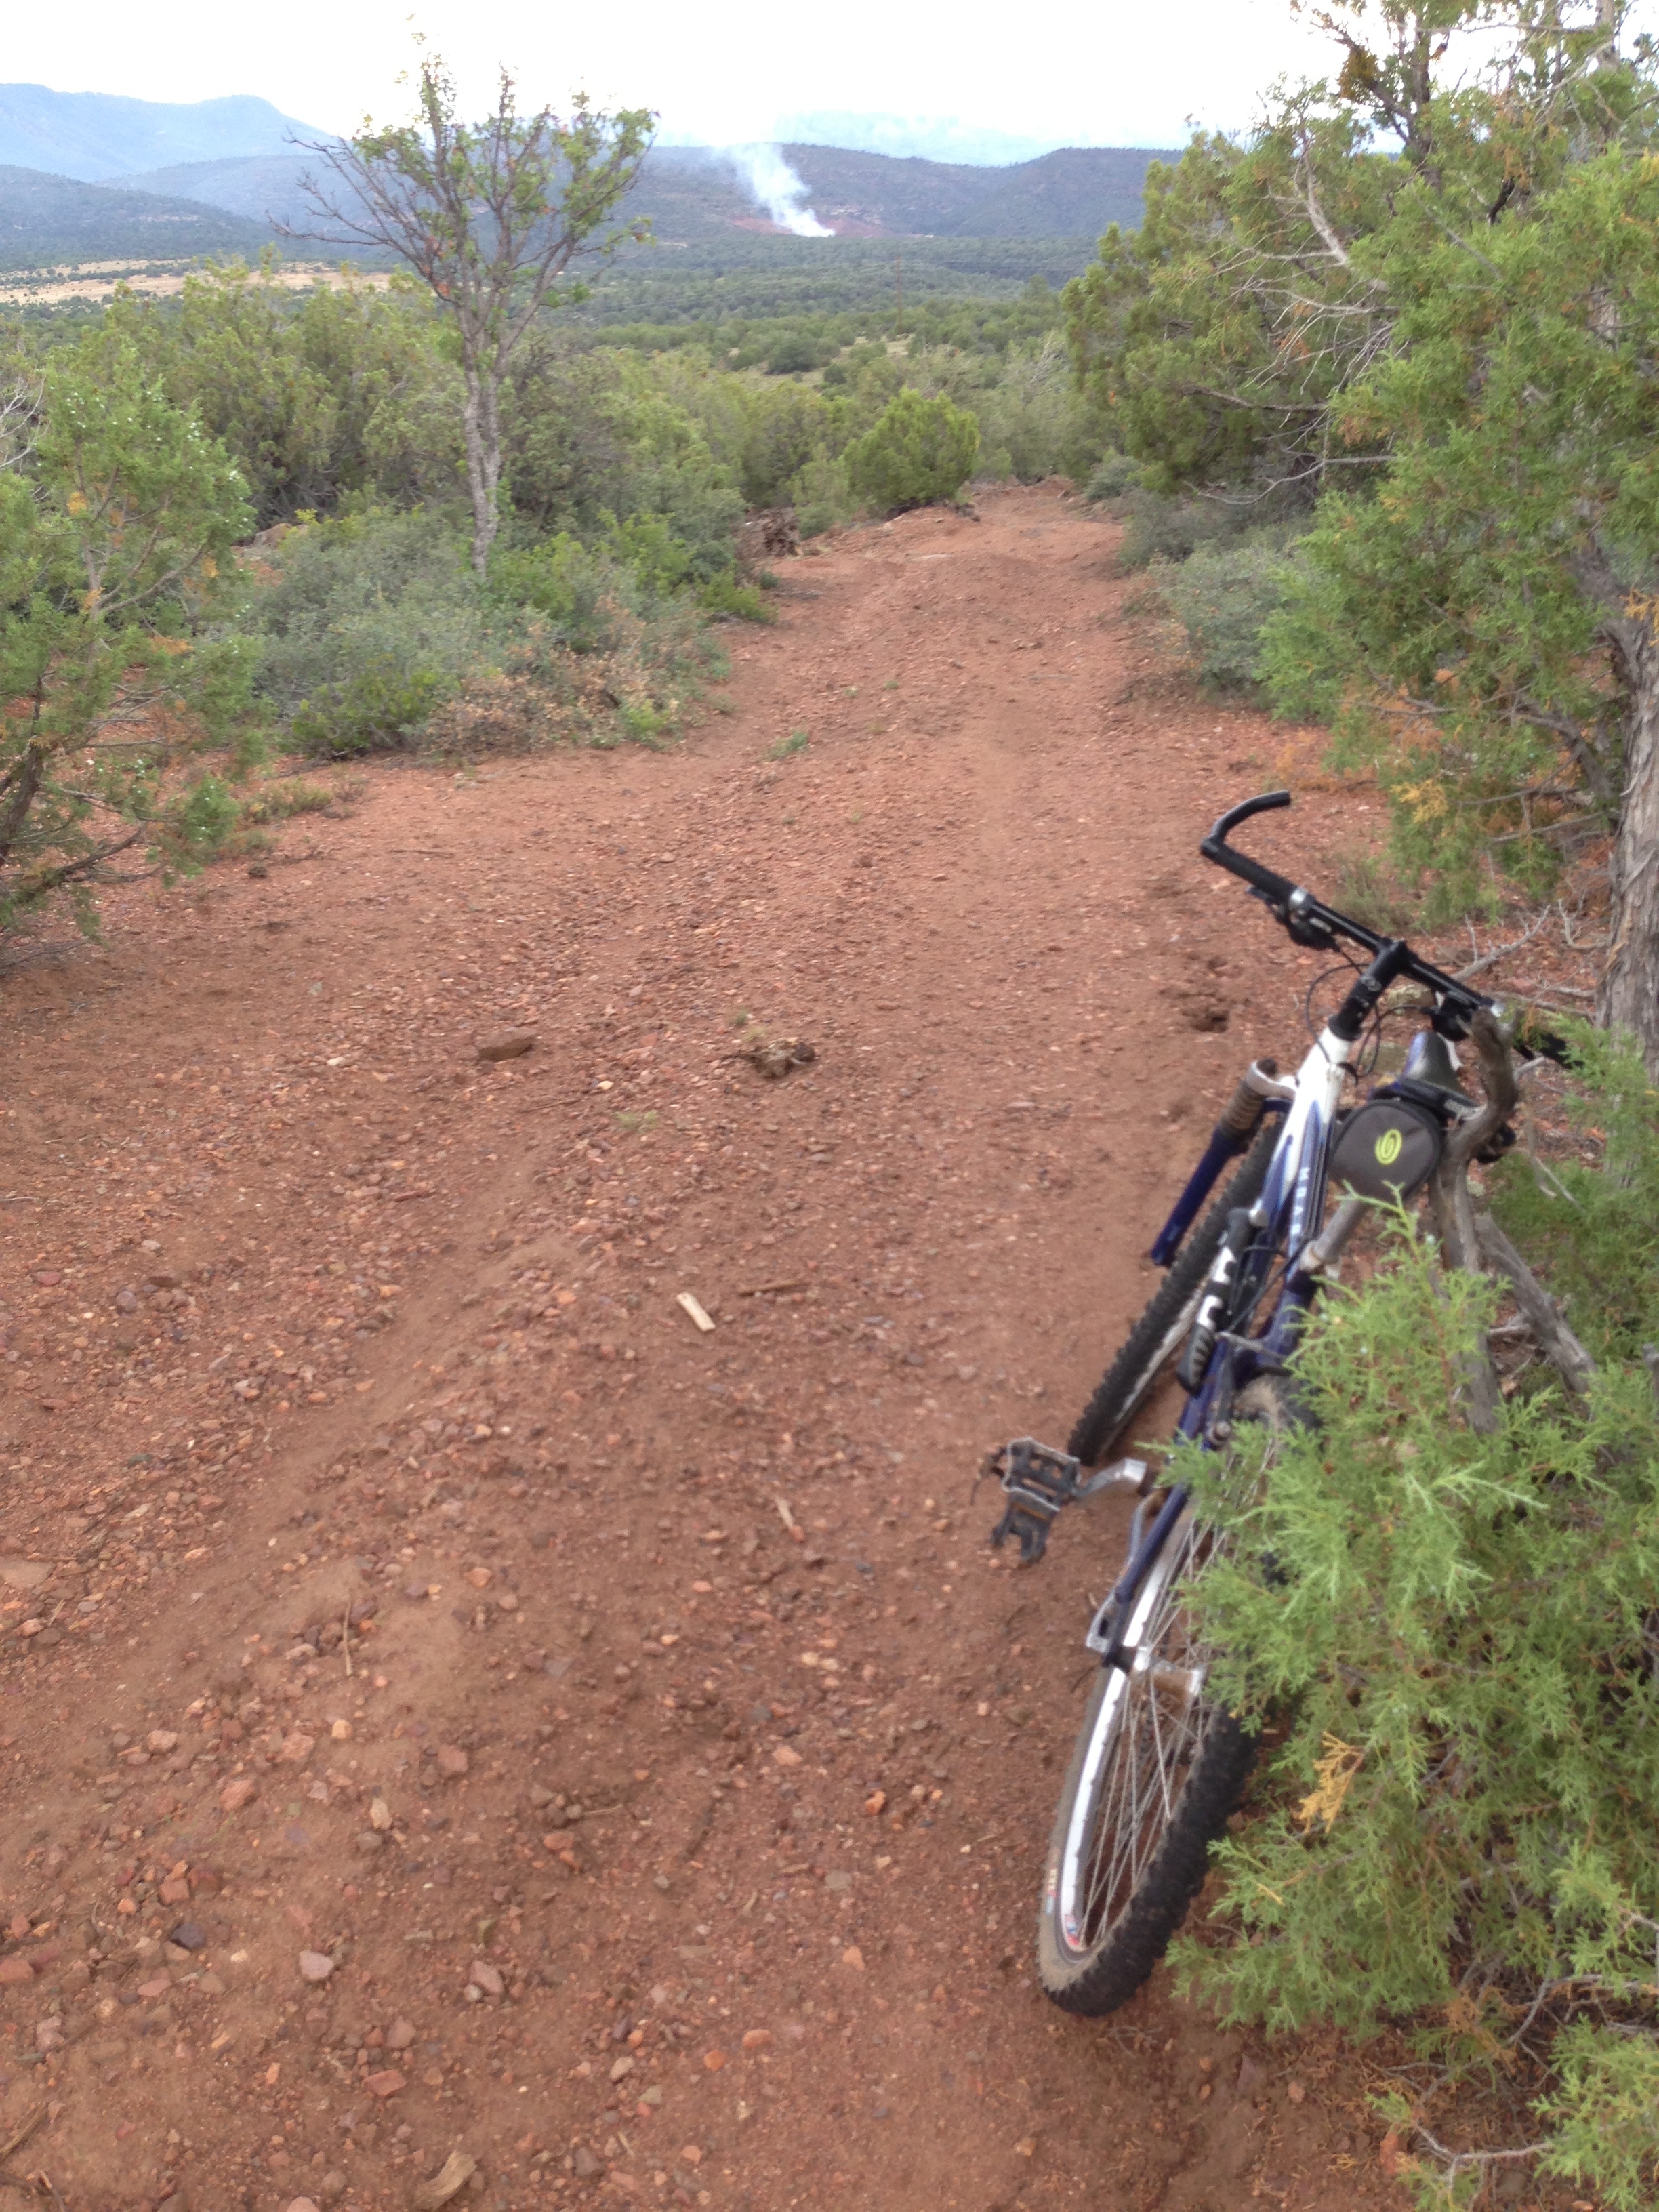
trail, bicycle, vehicle, soil, extreme sport, sports equipment, mountain bike, sports, racing, freeride, mountain biking, geological phenomenon, cycle sport, downhill mountain biking